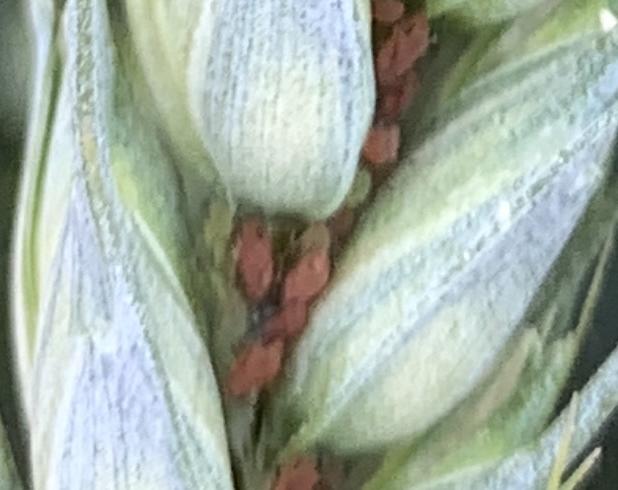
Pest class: english_grain_aphid